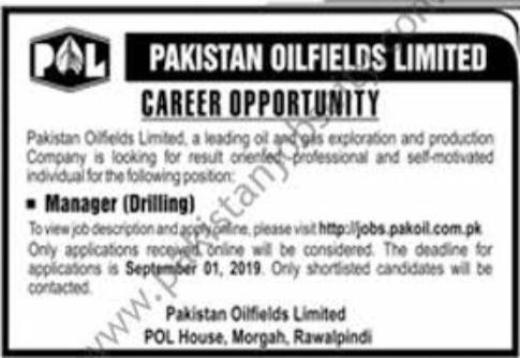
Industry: Transportation